Batsuit

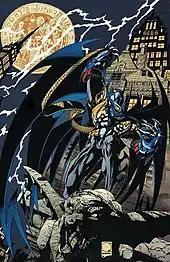
Jean-Paul Valley in his Batman armor. Art by the character's co-creator Joe Quesada.

In the story arc (1993–1994), Jean-Paul Valley redesigned the Batsuit during his tenure as Batman. Rather than appearing as a new costume, Valley developed it over time. Valley created an armored suit that contained more gadgets, including a shuriken launcher, flamethrower and other, more lethal weapons. This version of the suit did away with the traditional cape and cowl, and essentially an amalgam of Bruce Wayne's costume and Valley's Azrael armor. It featured armored and bladed wings and was highly bulletproof, capable of sustaining direct machine gun barrages as well as enduring the explosions from grenades and high intensity fire. The suit also featured an underwater rebreather. A circular ammo feeder affixed to the back of the suit provided Valley with continuous bat-shaped shuriken. It was then made to be more high tech, with the eyes appearing more as goggles, different color scheme, and more armor. After being caught in an explosion during his fight with the former Batman at the time, Bruce Wayne, the main color scheme turns into red-and-gold; the same colors of Azrael's armor. While the suit bears immense power, it also slows its user's speed and limits movement capacity.